Italian cuisine

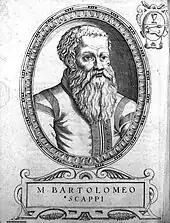
Bartolomeo Scappi, personal chef to Pope Pius V

Arabs conquered Sicily in the 9th century, introducing spinach, almonds, and rice. They also brought with them foods from foreign lands that are celebrated as traditional Italian foods: citrus fruits, artichokes, chickpeas, pistachios, sugarcane, aubergines, and durum wheat, which is used to make pasta. During the 12th century, a Norman king surveyed Sicily and saw people making long strings made from flour and water called "atriya", which eventually became , a term still used for spaghetti in southern Italy. Normans also introduced the casserole, salted cod (Italian: ), and stockfish, all of which remain popular.